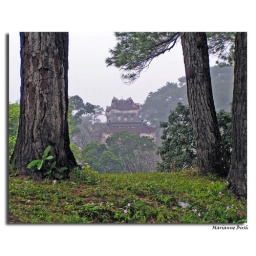
One of my favorite shots now that I was able to remove the green plastic bag in the foreground